Cash on Demand

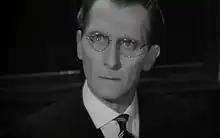
Peter Cushing as main character Harry Fordyce

Two days before Christmas, a bogus insurance investigator, Gore Hepburn, brazenly conducts a con trick on a bank, largely through making Fordyce the bank manager believe that his family have been kidnapped.